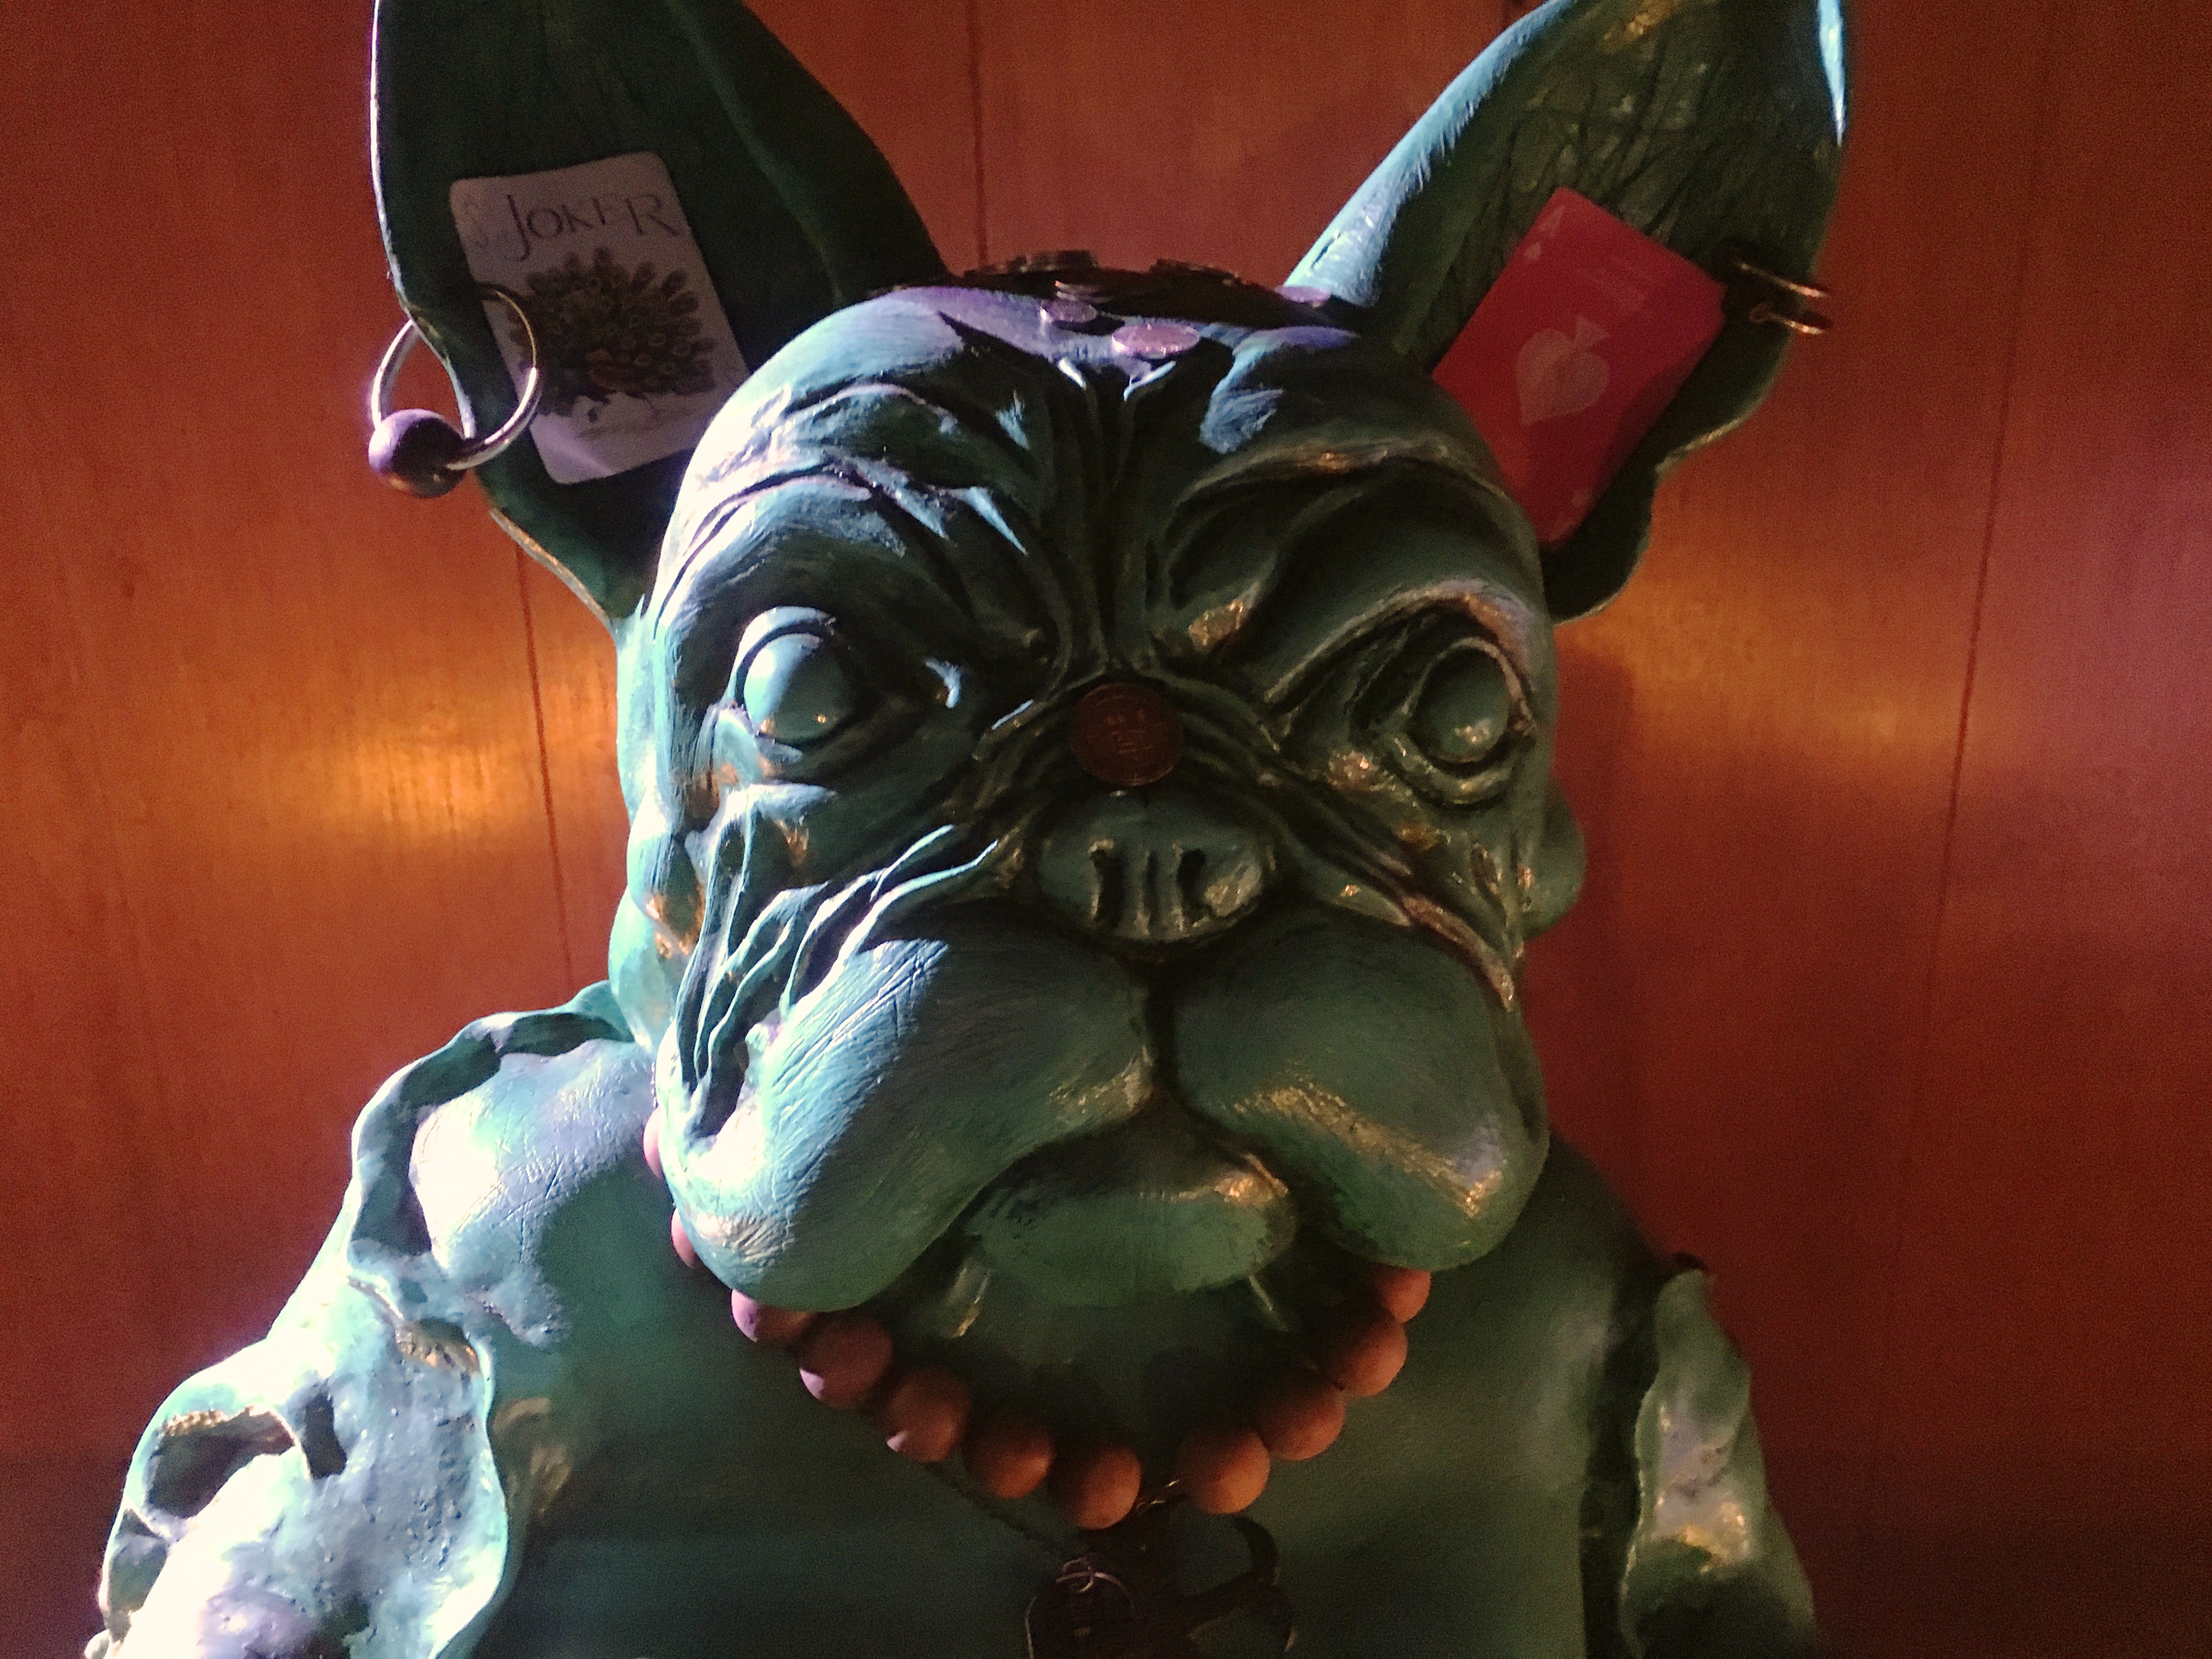
monument, statue, sculpture, art, costume